Campbell diagram

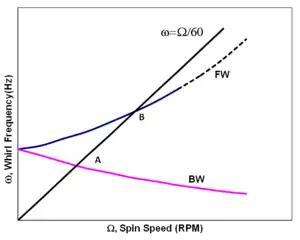
Analytical Campbell Diagram for a Simple Rotor

A Campbell diagram plot represents a system's response spectrum as a function of its oscillation regime. It is named for Wilfred Campbell, who introduced the concept. It is also called an interference diagram.